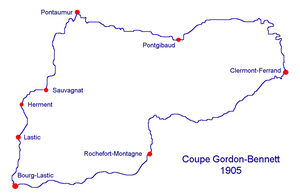
Circuit des monts d'Auvergne, parcours de la coupe Gordon-Bennett 1905